Styria S-Bahn

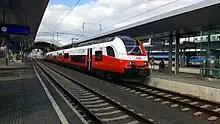
ÖBB S-Bahn train on als S1 in Graz Hauptbahnhof

The Styria S-Bahn, initially also known as "Graz S-Bahn", is a local transport project that connects the metropolitan area of Graz and the central region of Upper Styria of the Austrian state of Styria. This project has been working since 1998. Commissioning took place on 9 December 2007.